Manyuchi Dam

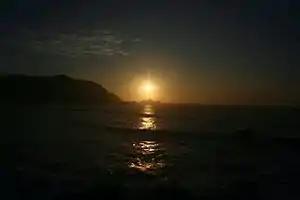
Sunrise and dawn looking east

Manyuchi Dam forms a reservoir on the Mwenezi River in southern Zimbabwe. It is located in the Mwenezi District. The building of the dam was financed by the Mwenezi Development Corporation. The dam was built to irrigate oil palm estates.